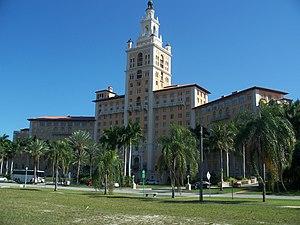
Le Coral Gables Biltmore Hotel est un hôtel de luxe situé à Coral Gables en Floride aux États-Unis. L'hôtel est ouvert en 1926 par John McEntee Bowman et George Merrick et appartient à la chaîne hôtelière Biltmore hotel. Conçu par le bureau d'architecture Schultze and Weaver, le bâtiment est classé depuis le 27 septembre 1972 dans le Registre national des lieux historiques.